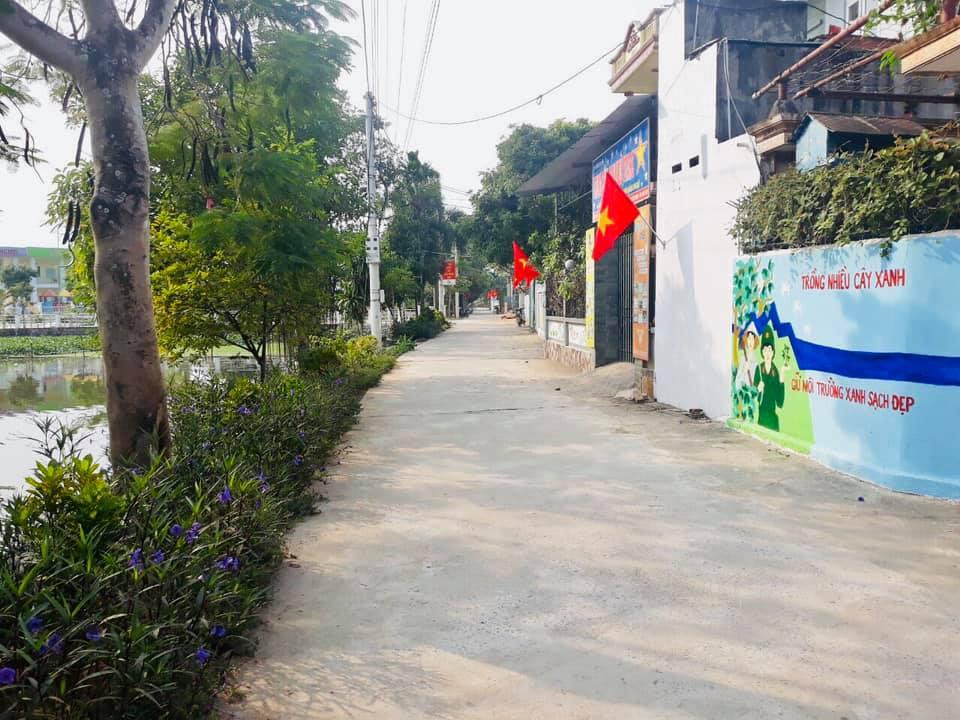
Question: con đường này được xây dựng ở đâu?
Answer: được xây dọc theo một con sông